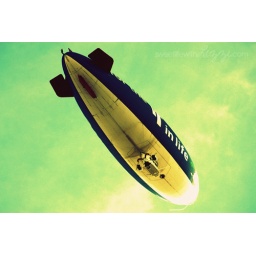
Looking up to see a blimp flying over our house makes me smile.